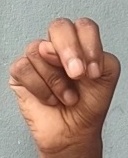
ASL sign: N